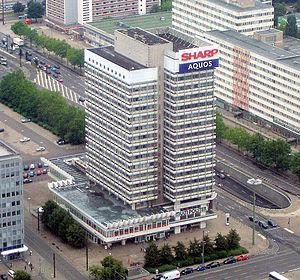
L'Alexanderplatz [ʔalɛkˈsandɐˌplat͡s] est une place de Berlin. Située dans le quartier Mitte, dans la partie est de la ville, l'Alex, comme la surnomment les Berlinois, est un des principaux centres d'activité de Berlin. La place est fréquentée quotidiennement par 300 000 personnes. Elle tient son nom de la visite que fit à Berlin l'empereur russe Alexandre Iᵉʳ en 1805.